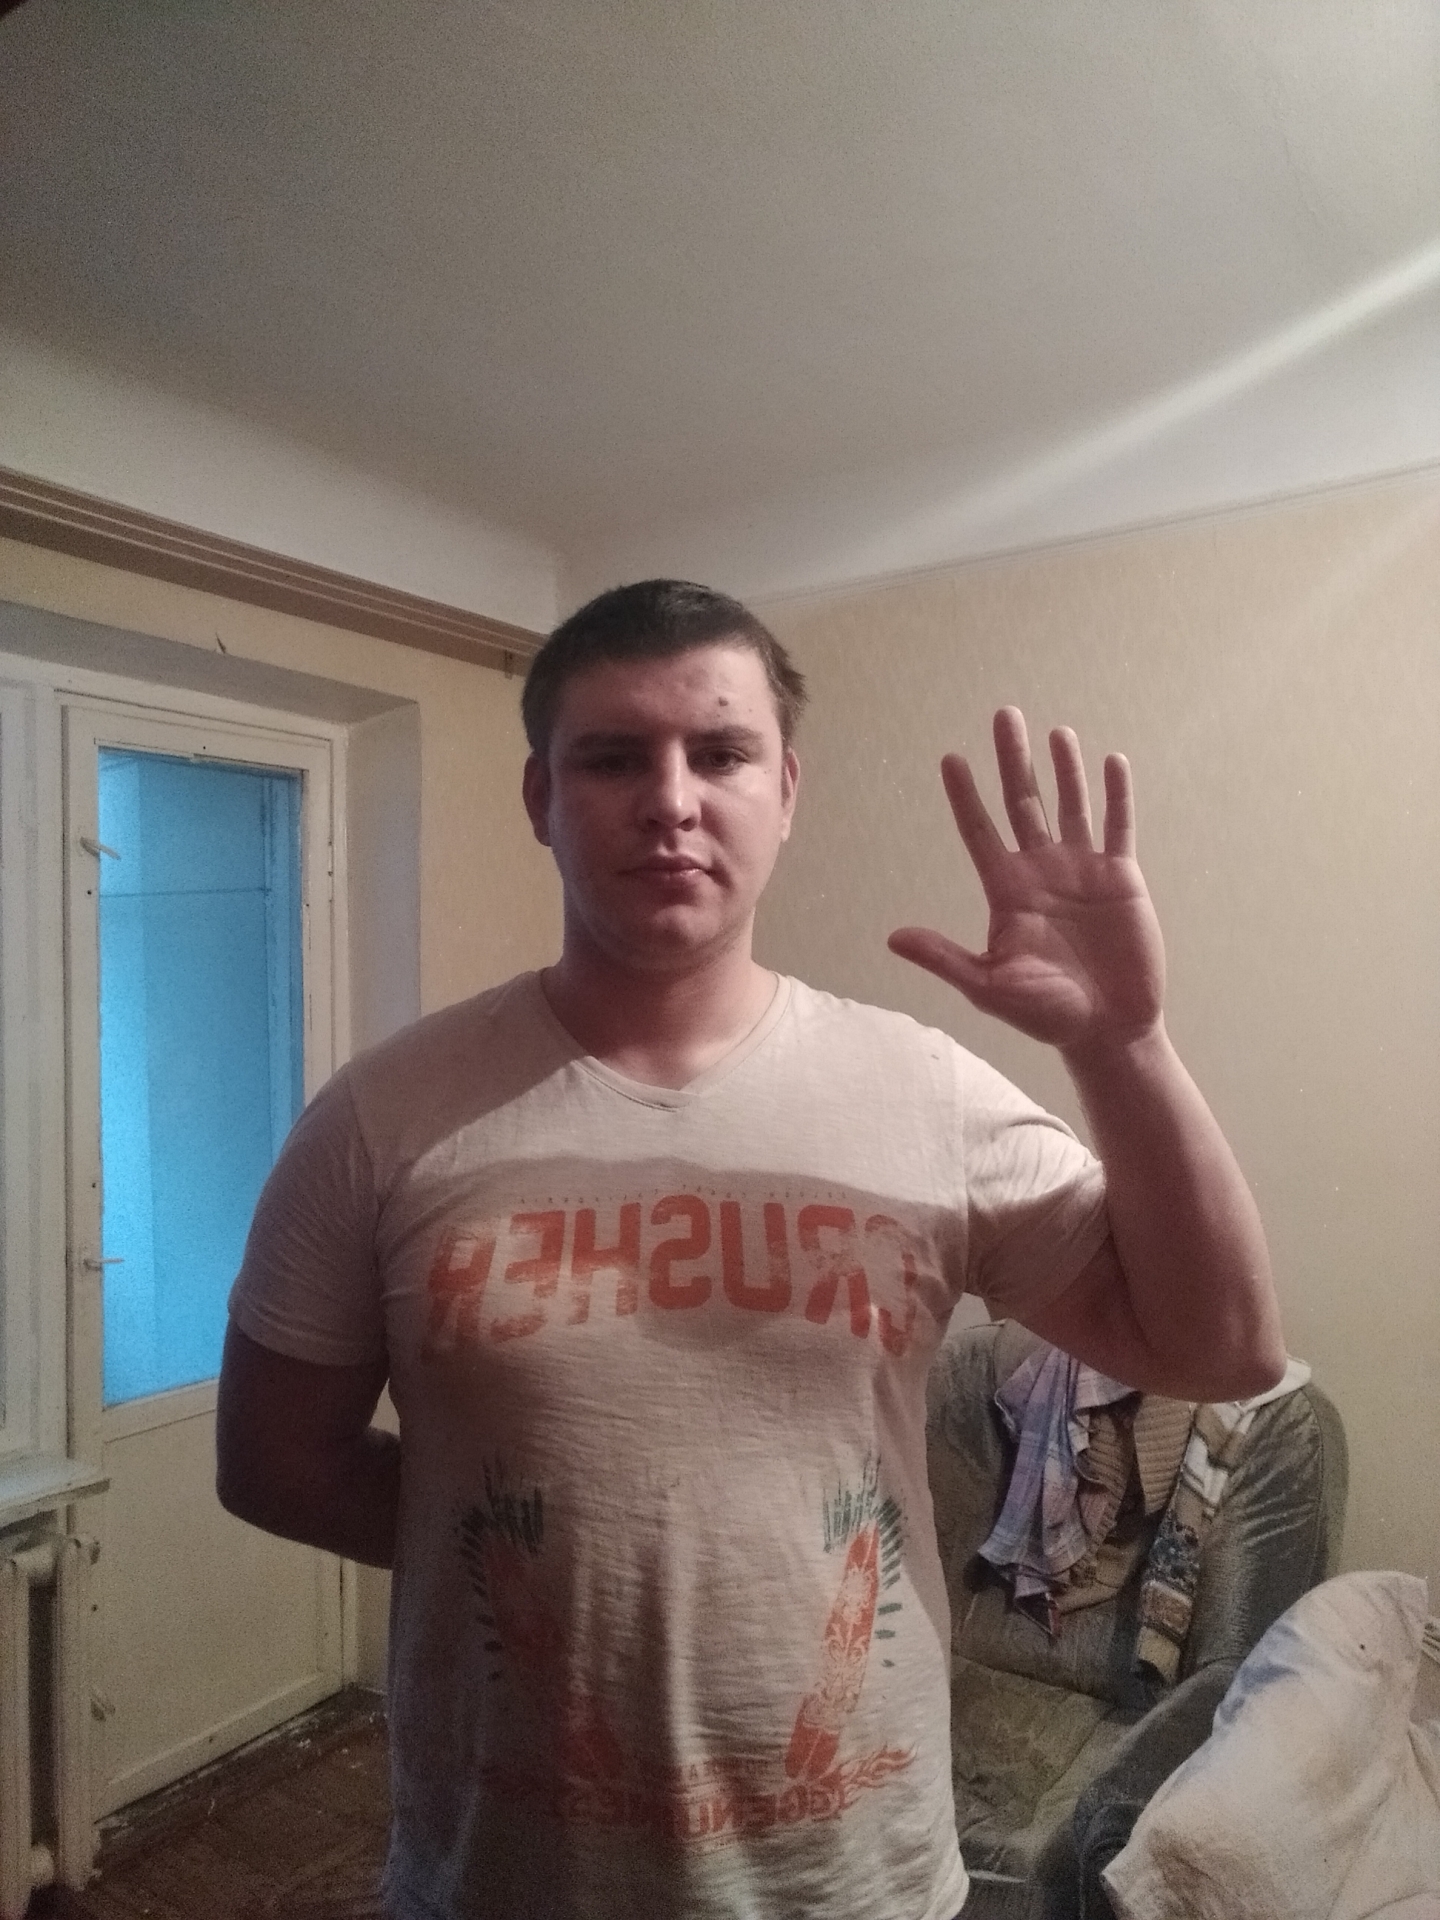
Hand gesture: palm